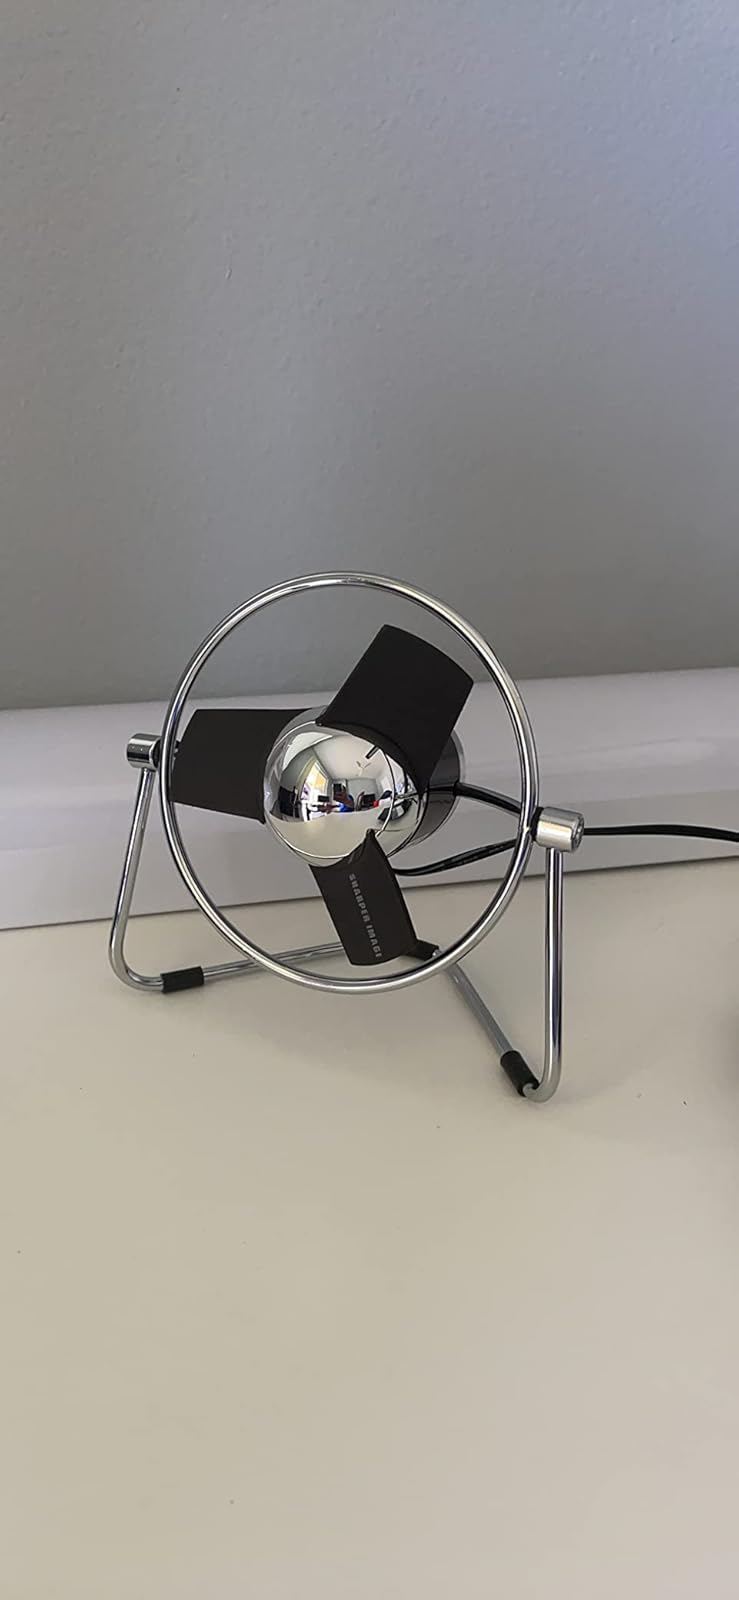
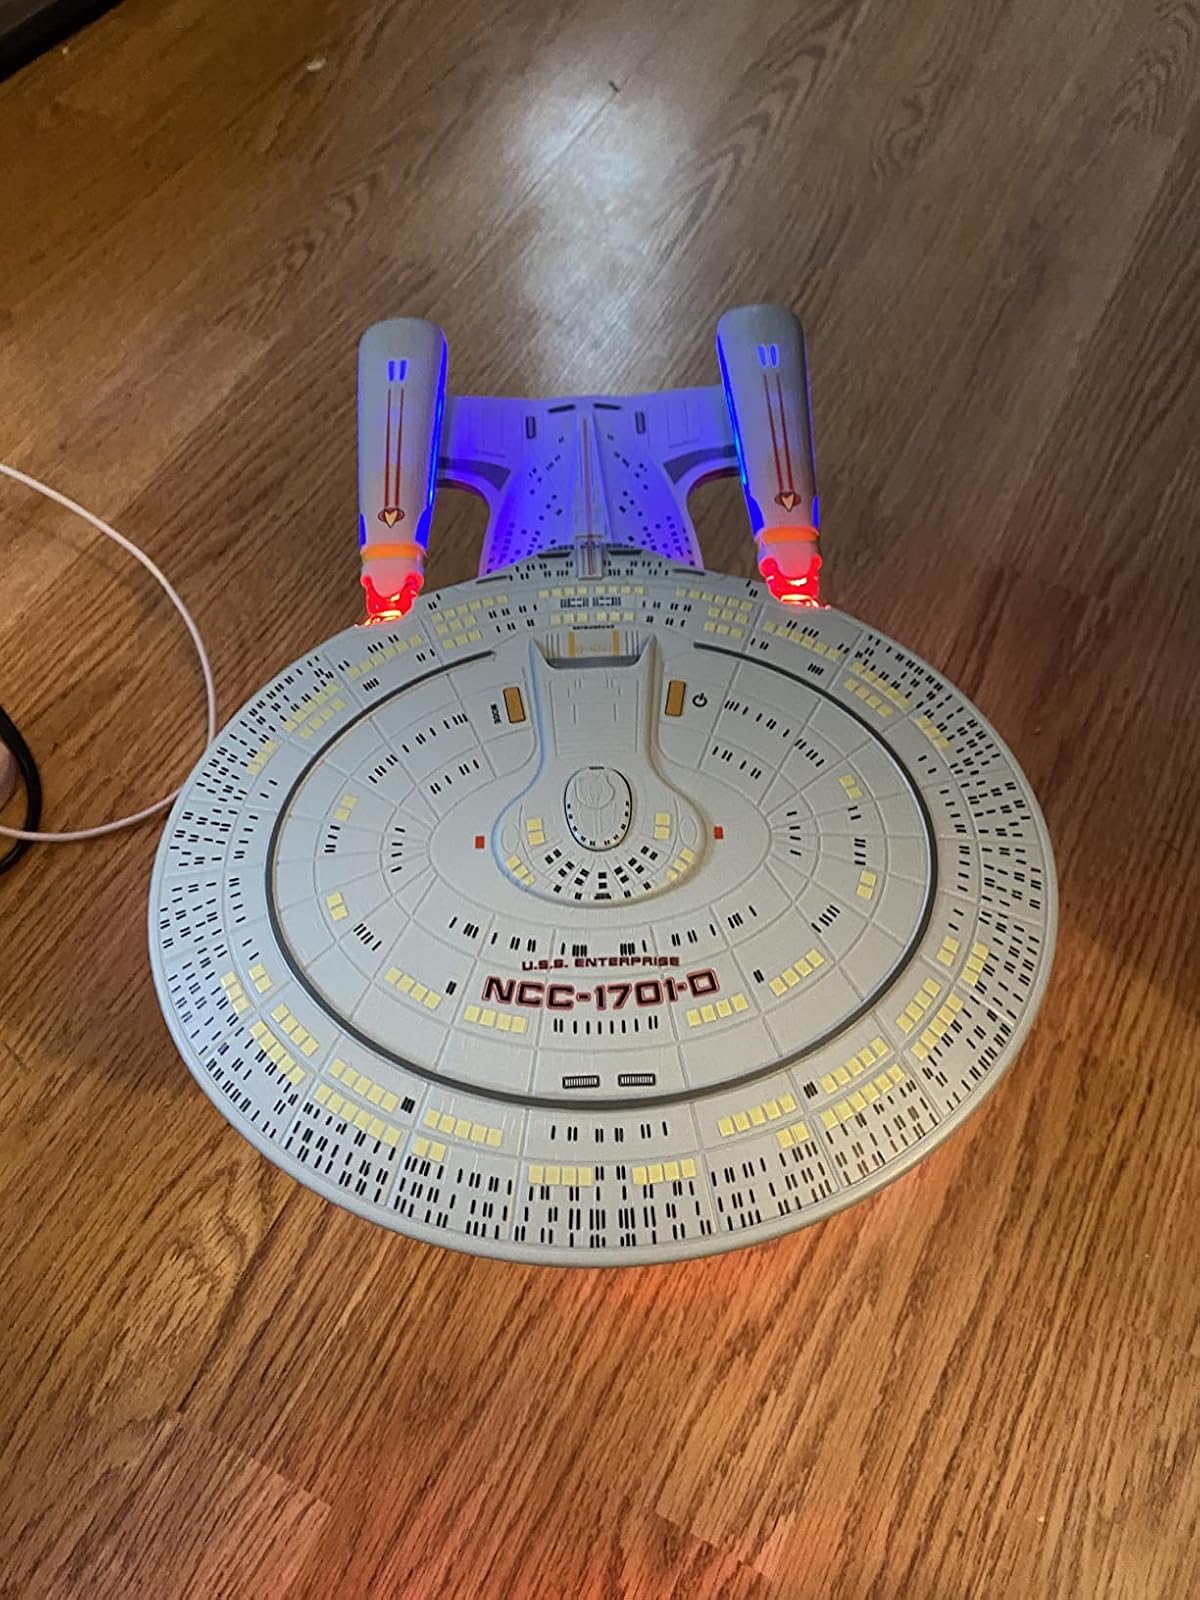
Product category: fan
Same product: no